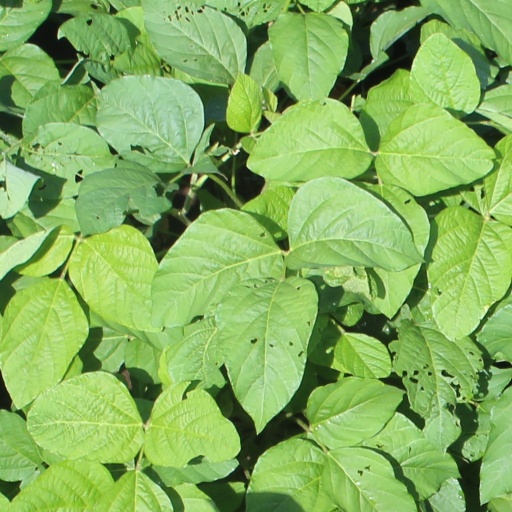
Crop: soybean